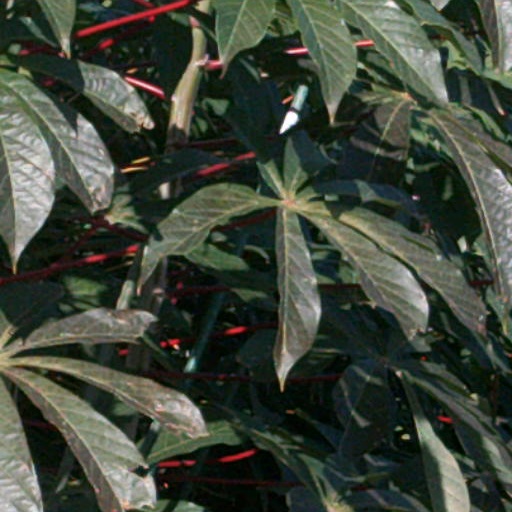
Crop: cassava